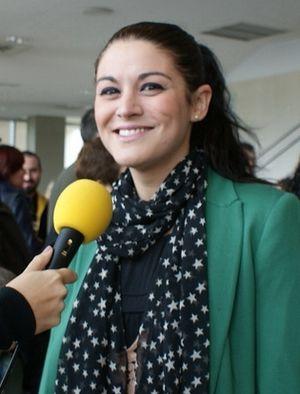
Mireia Mollà i Herrera, née le 14 juillet 1982 à Elche, est une femme politique espagnole.